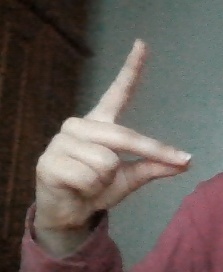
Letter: ta